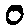
Label: 0